Dors, mon amour

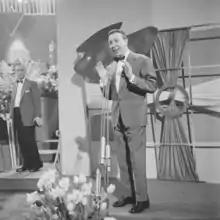
Claveau performing at Eurovision.

On 12 March 1958, the Eurovision Song Contest was held at AVRO Studios in Hilversum hosted by (NTS), and broadcast live throughout the continent. Claveau performed third "Dors, mon amour" in a field of ten, following the ' entry "Heel de wereld" by Corry Brokken and preceding 's "Un grand amour" by Solange Berry. Franck Pourcel conducted the live orchestra in the performance of the French entry.